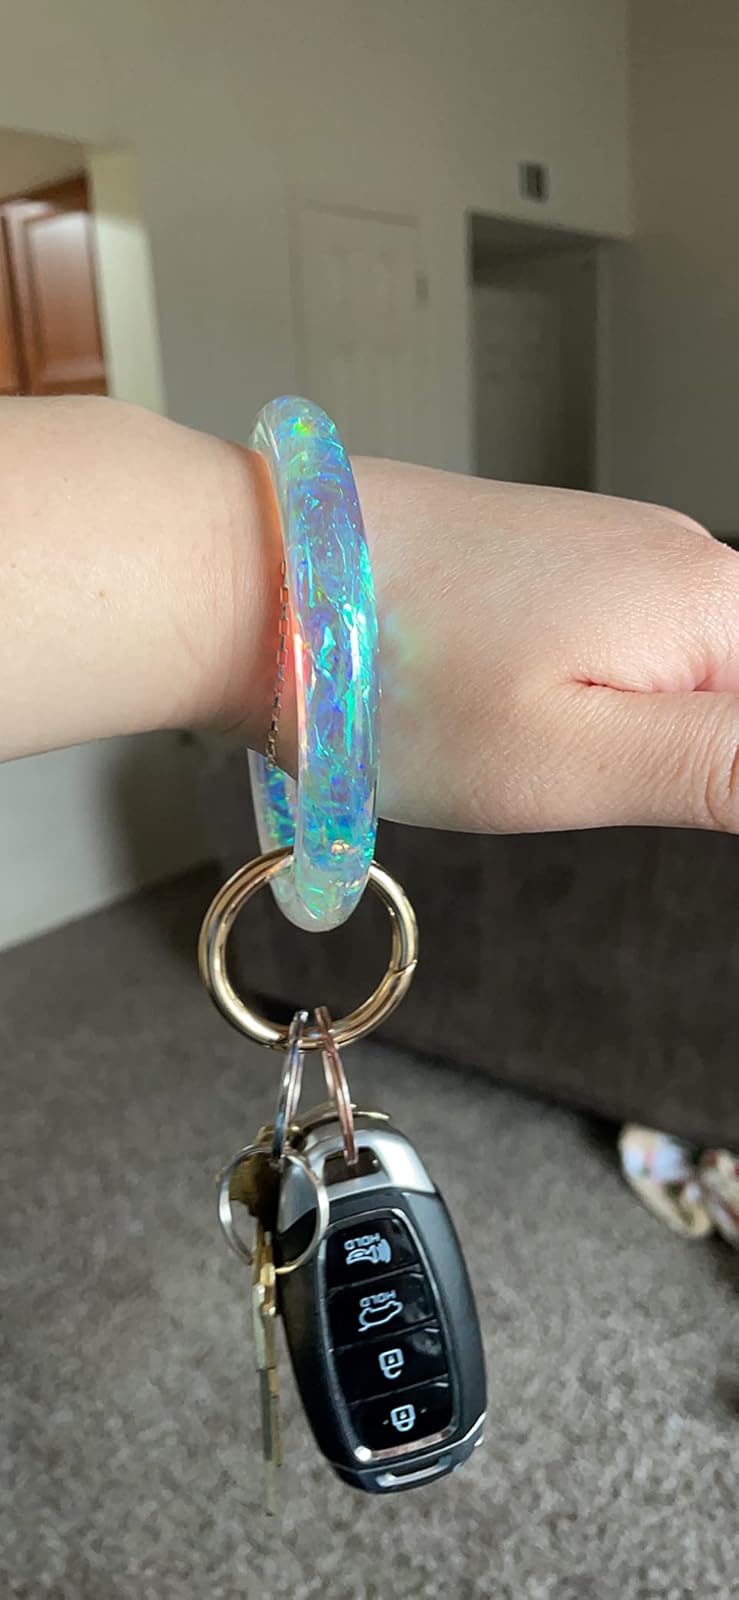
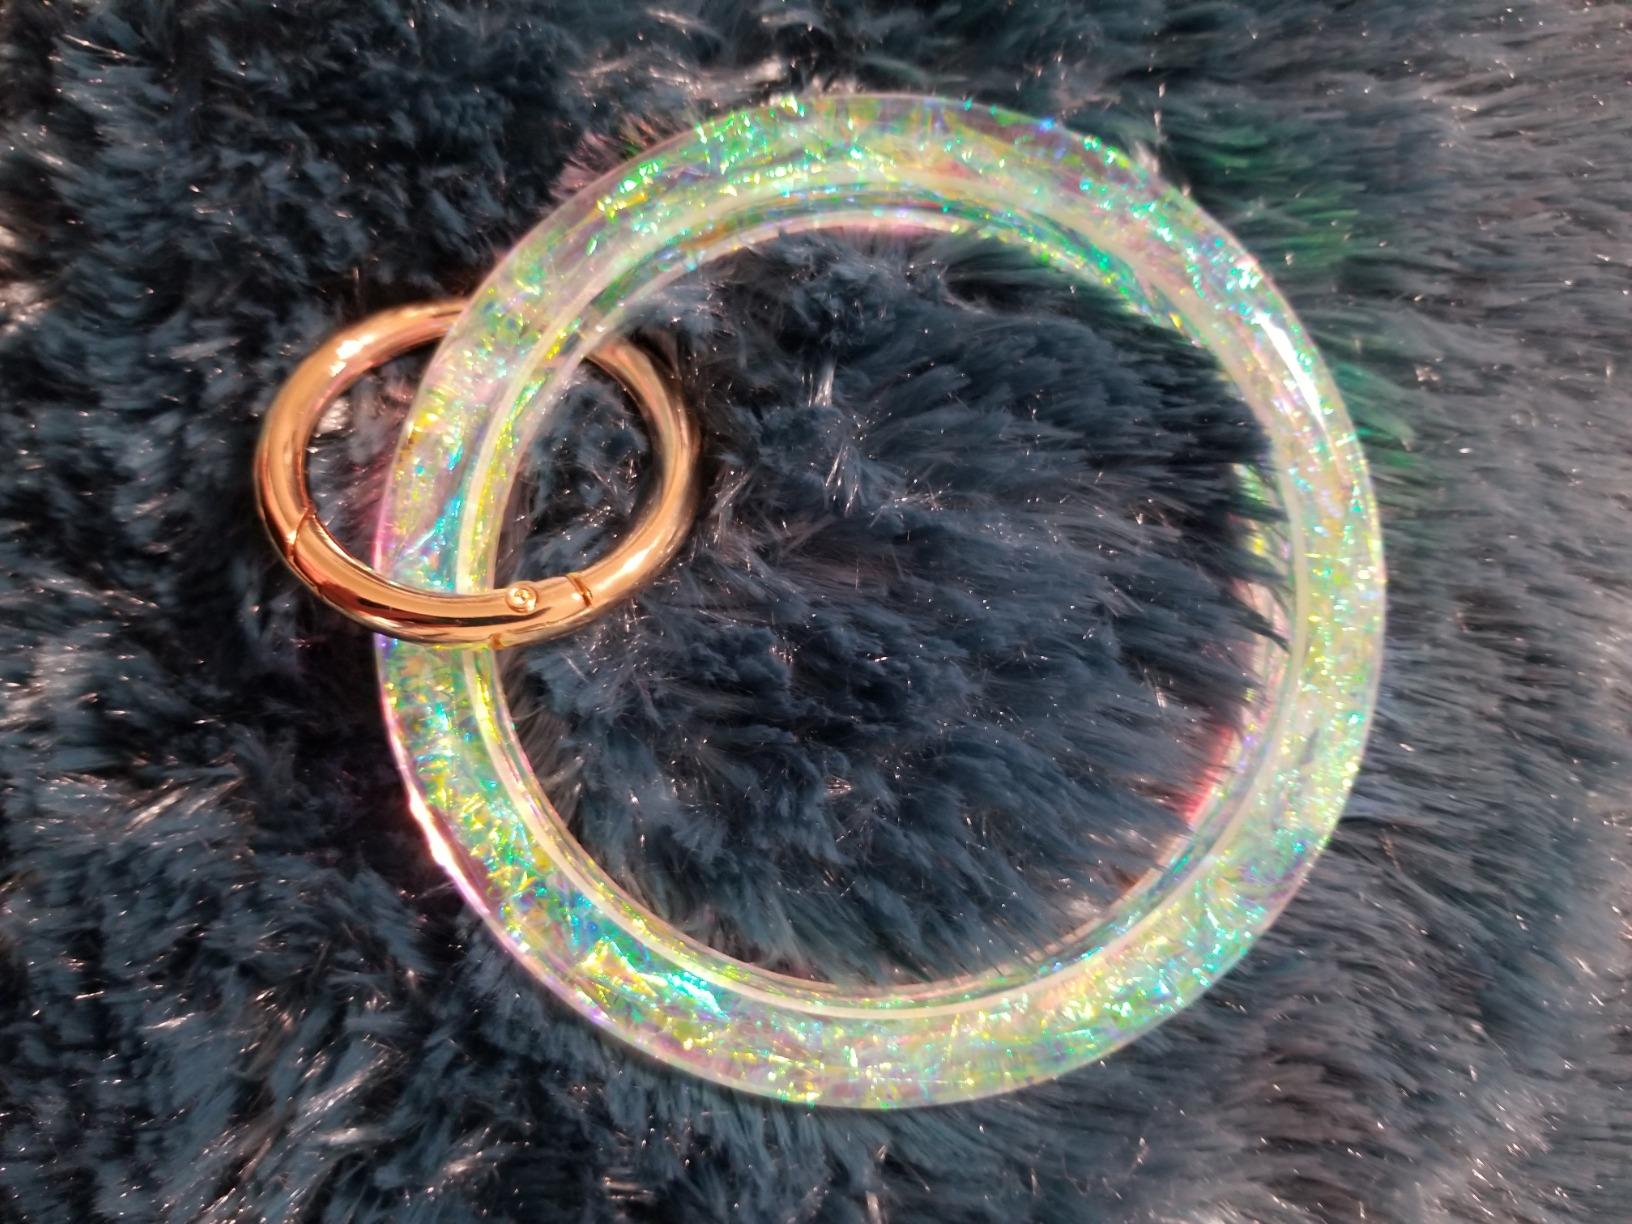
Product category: accessories_keychain
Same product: yes